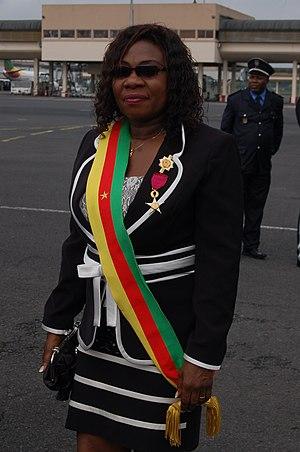
Mme Faustine Fotso, députée des hauts-plateaux dans l'Ouest du Cameroun
Fostine Villanneau Chebou Kamdem, née le 12 juin 1965, est une informaticienne, environnementaliste et avocate camerounaise.